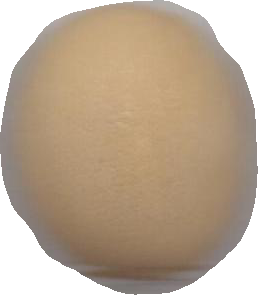
Variety: Dega